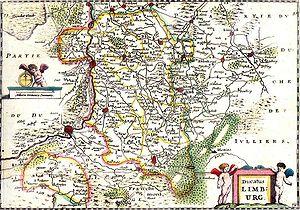
Le duché de Limbourg est un ancien État du Saint-Empire romain germanique jusqu'à son annexion par la République française au cours de la guerre de la Première Coalition en 1795. Il tire son nom du château de Limbourg en Basse-Lotharingie, construit au début du XIᵉ siècle, le siège ancestral des ducs de Limbourg issus de la maison d'Ardenne. À partir de l'an 1430, le duché faisait partie des Pays-Bas bourguignons, l'une des Dix-Sept Provinces sous le règne de la maison de Valois-Bourgogne, puis des Habsbourg.